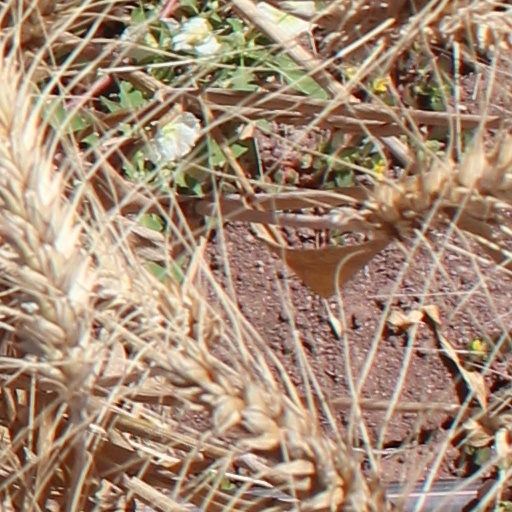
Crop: wheat